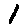
Label: 1